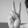
ASL letter: V